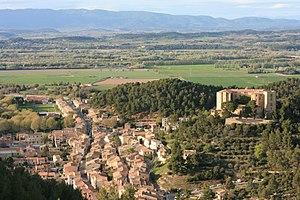
Vue d'une partie de la commune de Meyrargues et son château depuis le sud. Au fond, la plaine de la Durance et le Lubéron en arrière-plan.
Le château de Meyrargues est un château, situé à Meyrargues, à 15 km au nord d'Aix-en-Provence.
Meyrargues est une commune française, située dans le département des Bouches-du-Rhône en région Provence-Alpes-Côte d'Azur. Elle fait partie de la métropole d'Aix-Marseille-Provence depuis le 1ᵉʳ janvier 2016.